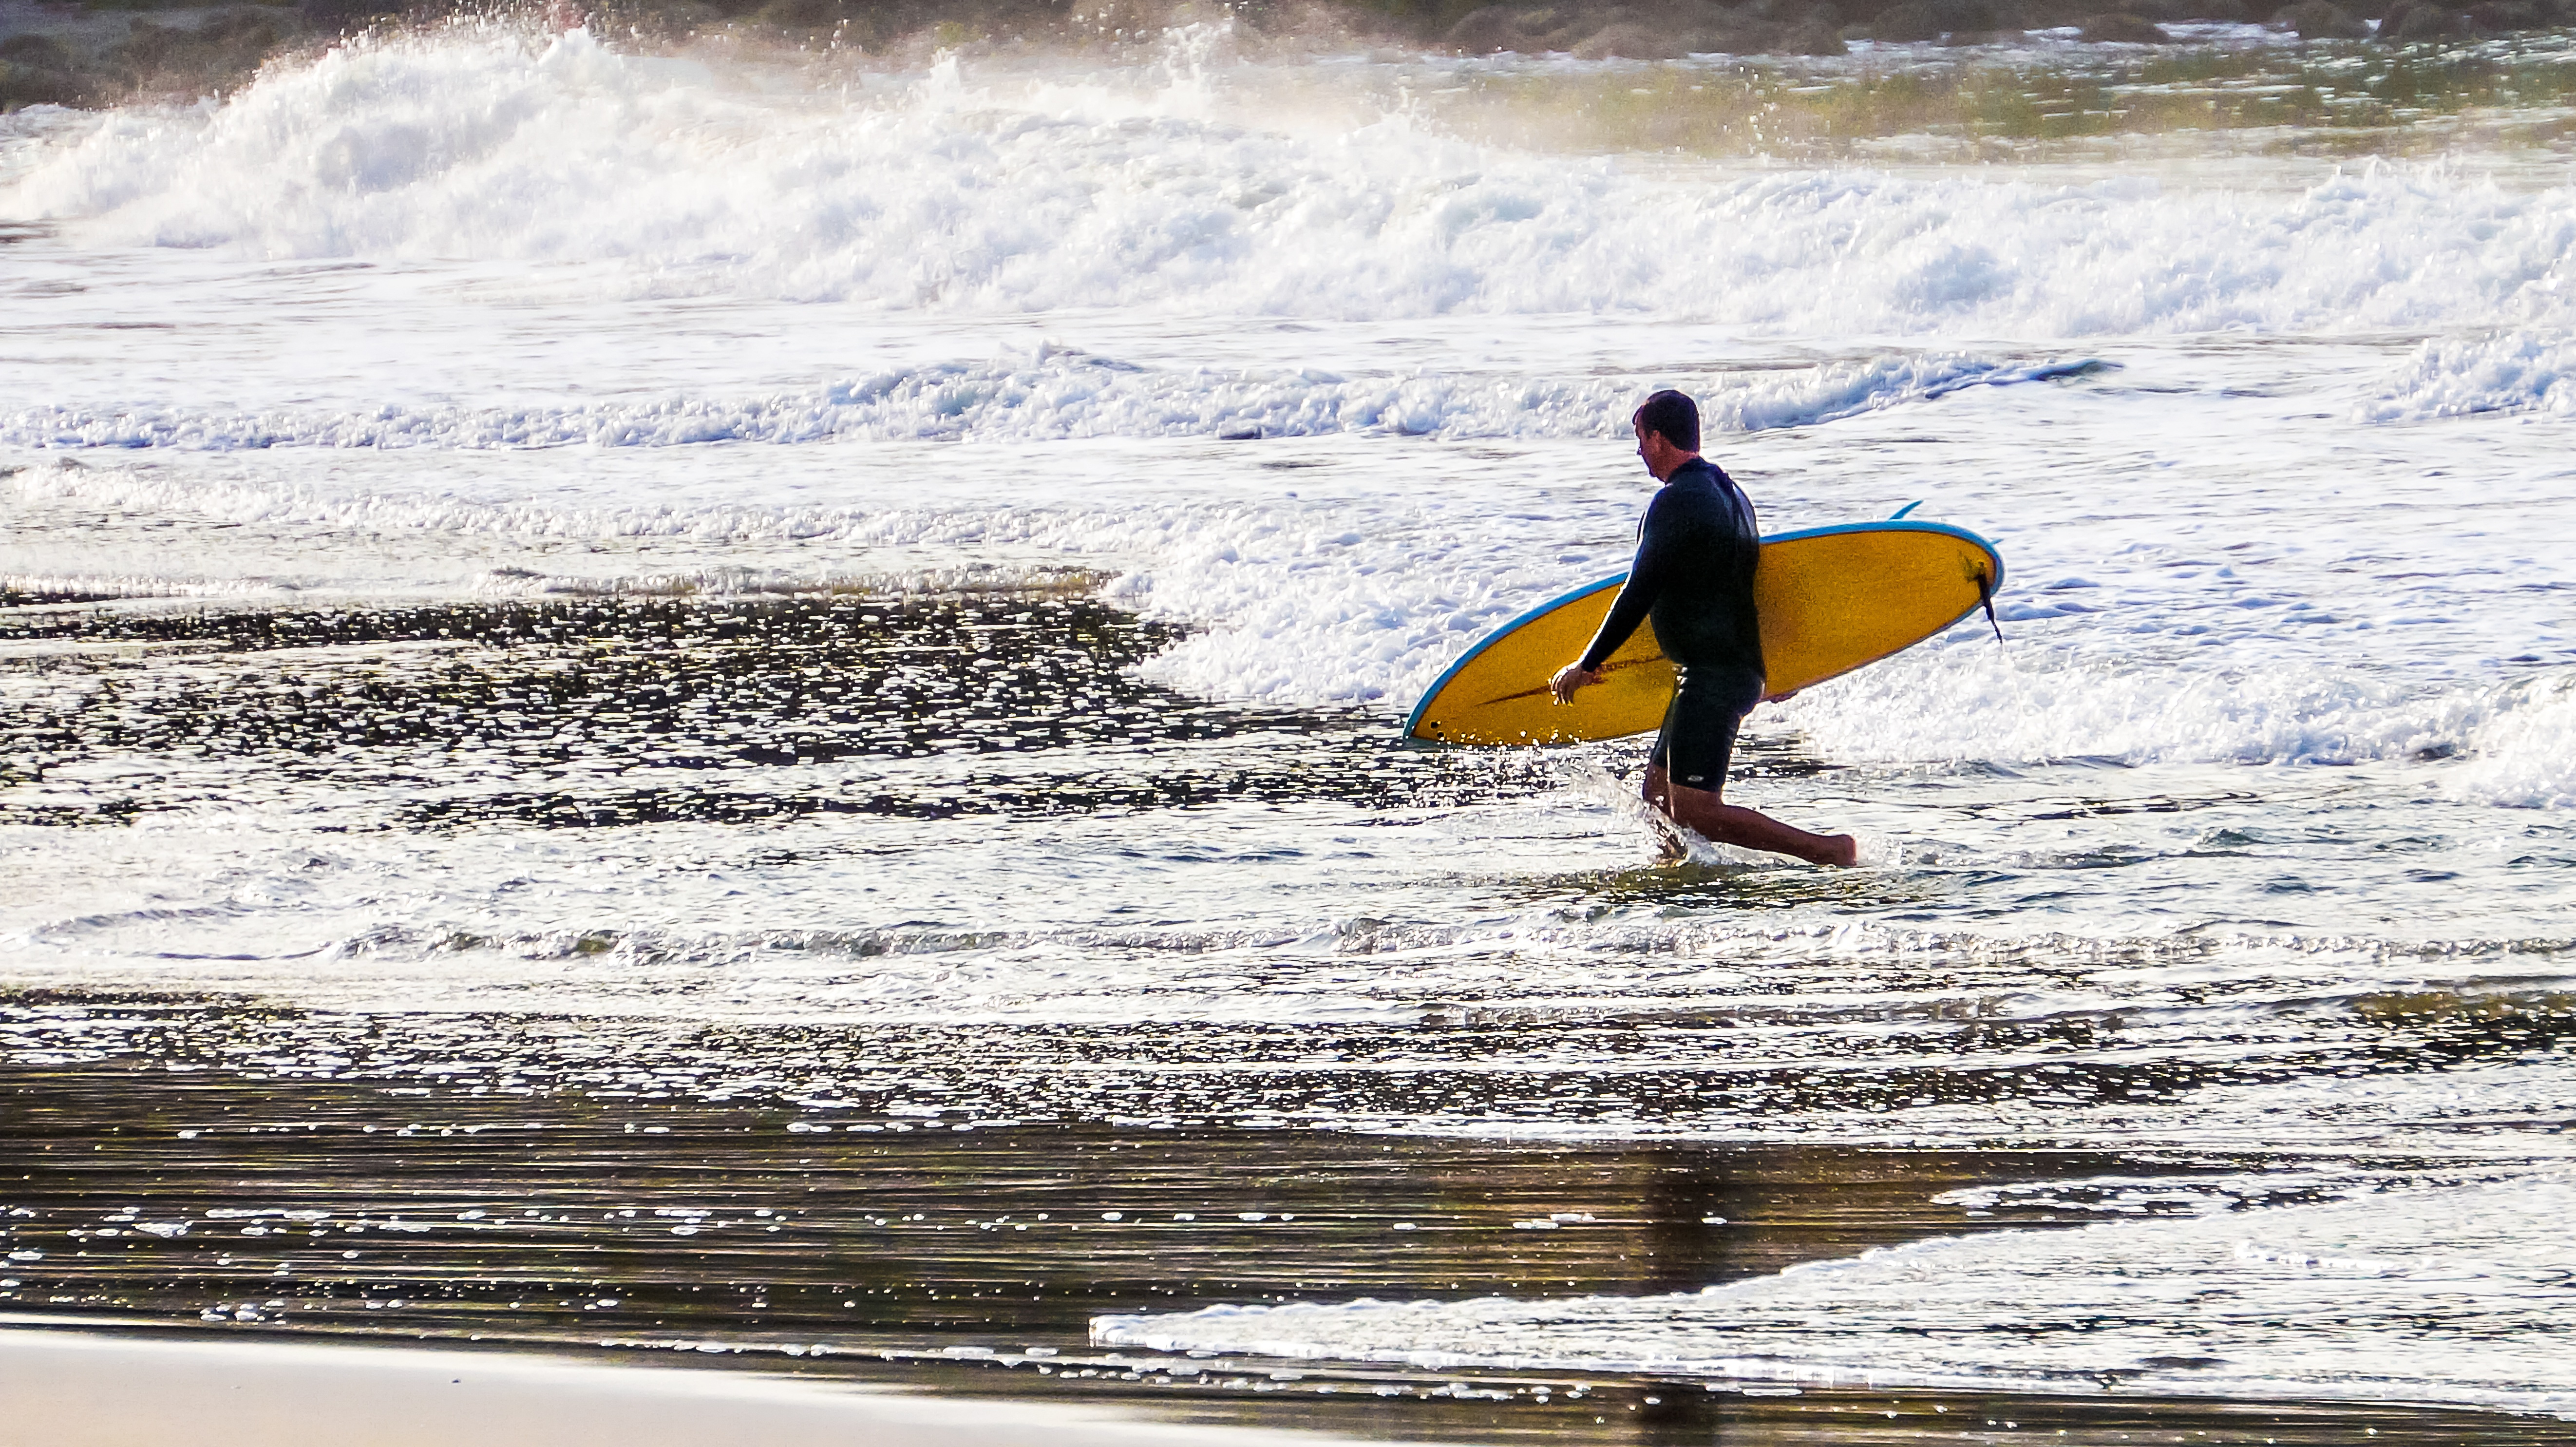
beach, sea, coast, water, nature, sand, ocean, sport, boat, wave, tourist, surfer, foam, surf, surfing, paddle, vehicle, surfboard, extreme sport, tourism, kayak, waves, sports, boating, mar, costa, litoral, sol, kayaking, brazil, orla, beira mar, adrenaline, water sport, sportsman, wind wave, boardsport, surfing equipment and supplies, surface water sports